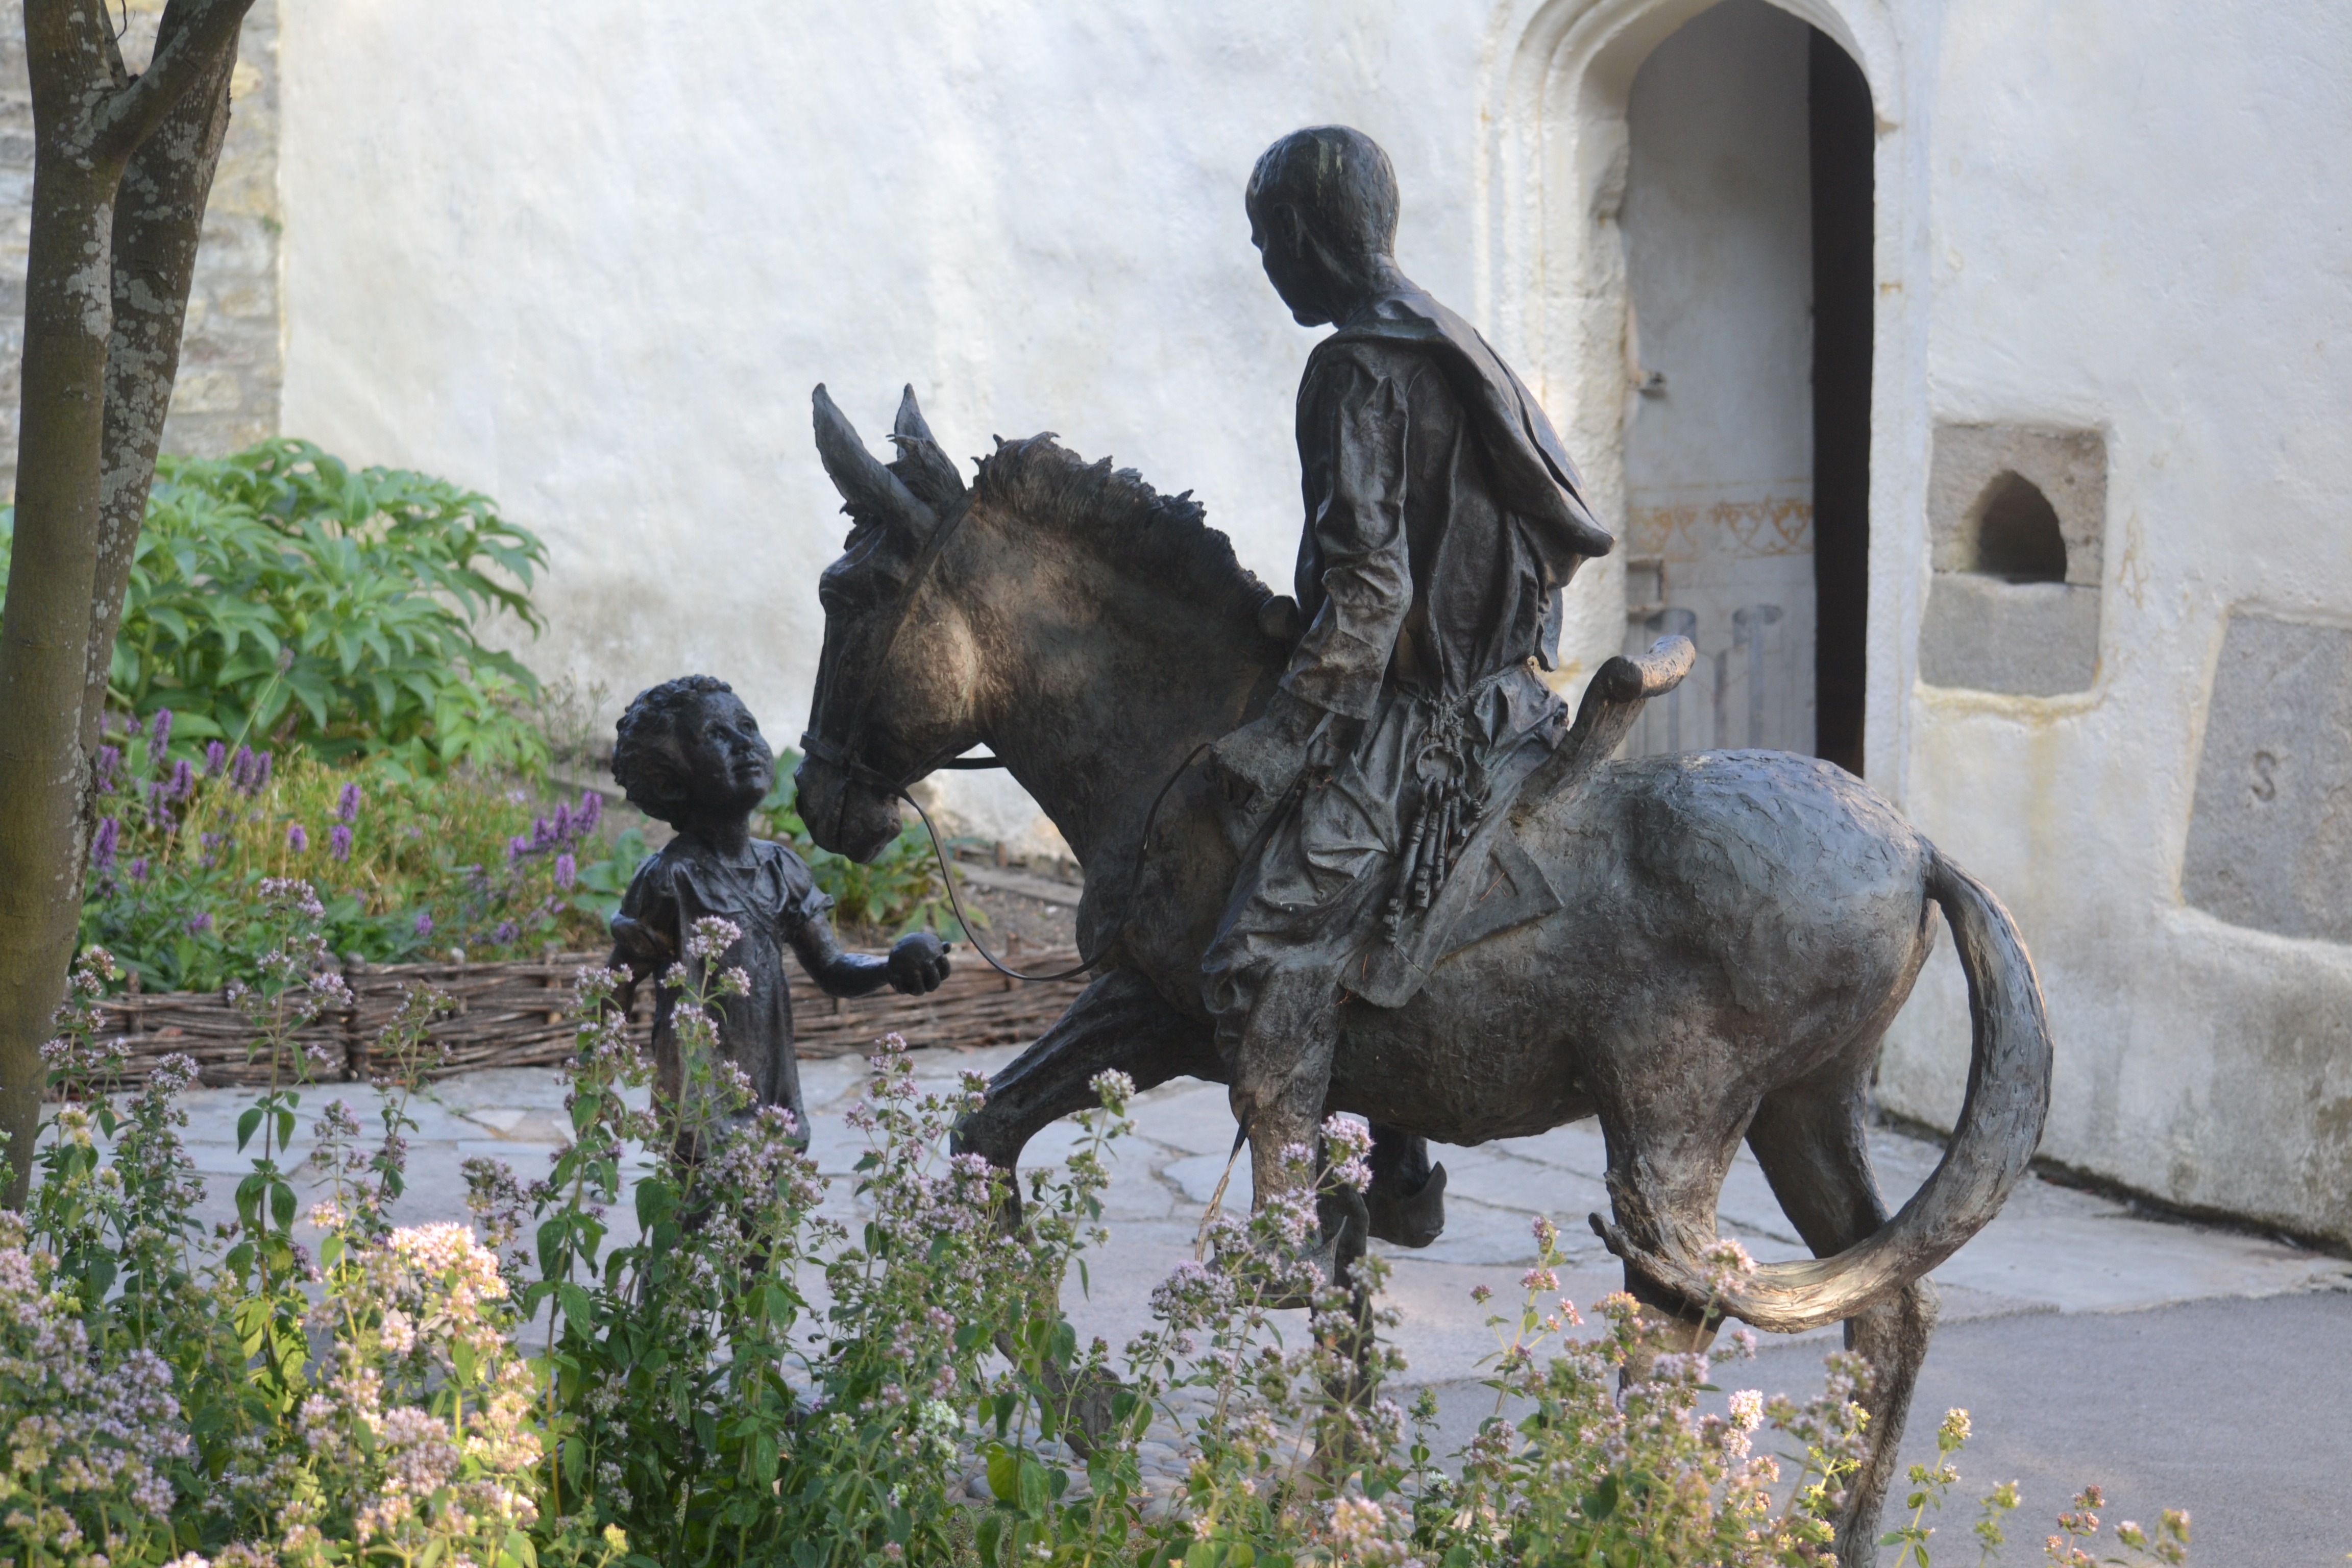
monument, statue, stallion, england, sculpture, art, glastonbury, great britain, horse like mammal, glastonbury abbey, man on donkey